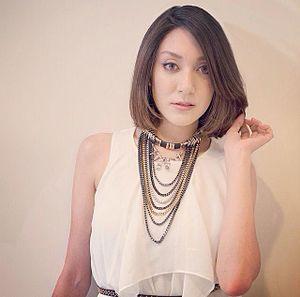
Stephanie est une chanteuse et actrice japonaise, née le 5 août 1987 en Californie d'une mère japonaise et d'un père arménien. Elle s'installe à Tokyo à 14 ans pour se perfectionner au chant, et sort son premier disque en 2007 chez Sony Music Japan. Plusieurs de ses chansons servent de thèmes à des séries anime. Elle débute en tant qu'actrice en 2009, dans le rôle principal du film Pride.